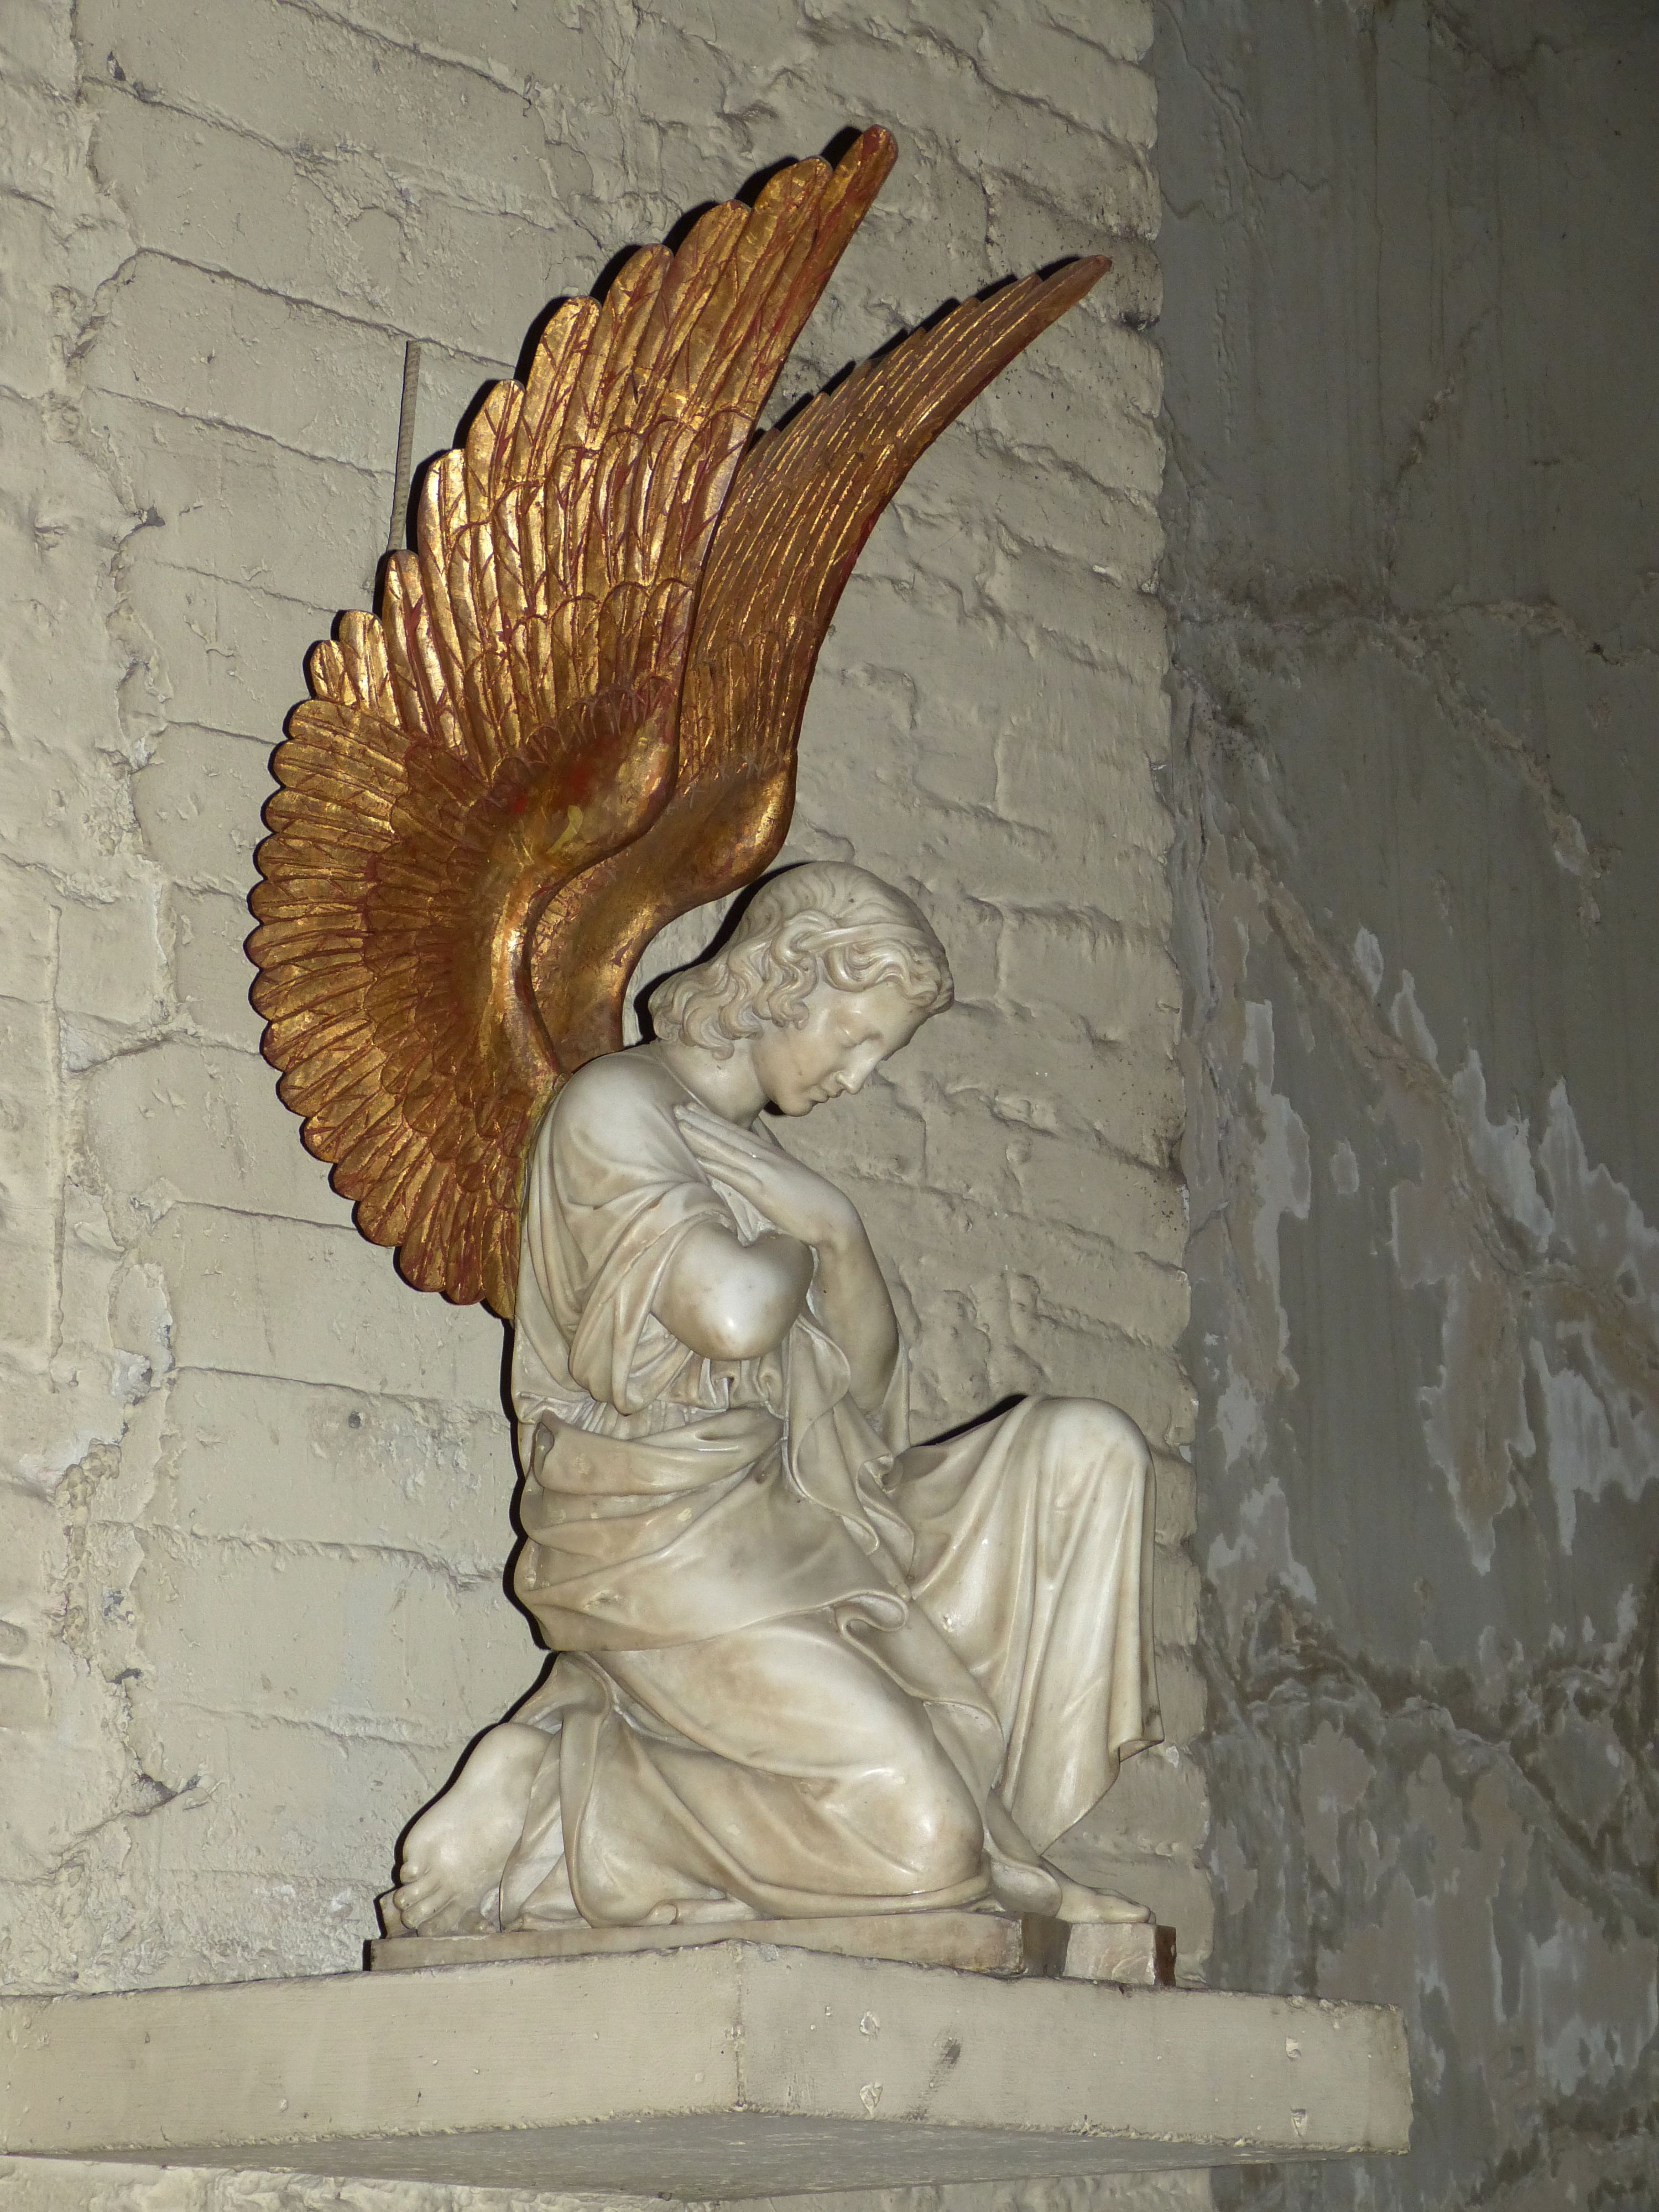
wing, monument, statue, church, sculpture, angel, art, figure, faith, carving, relief, angel figure, mythology, stone carving, ancient history